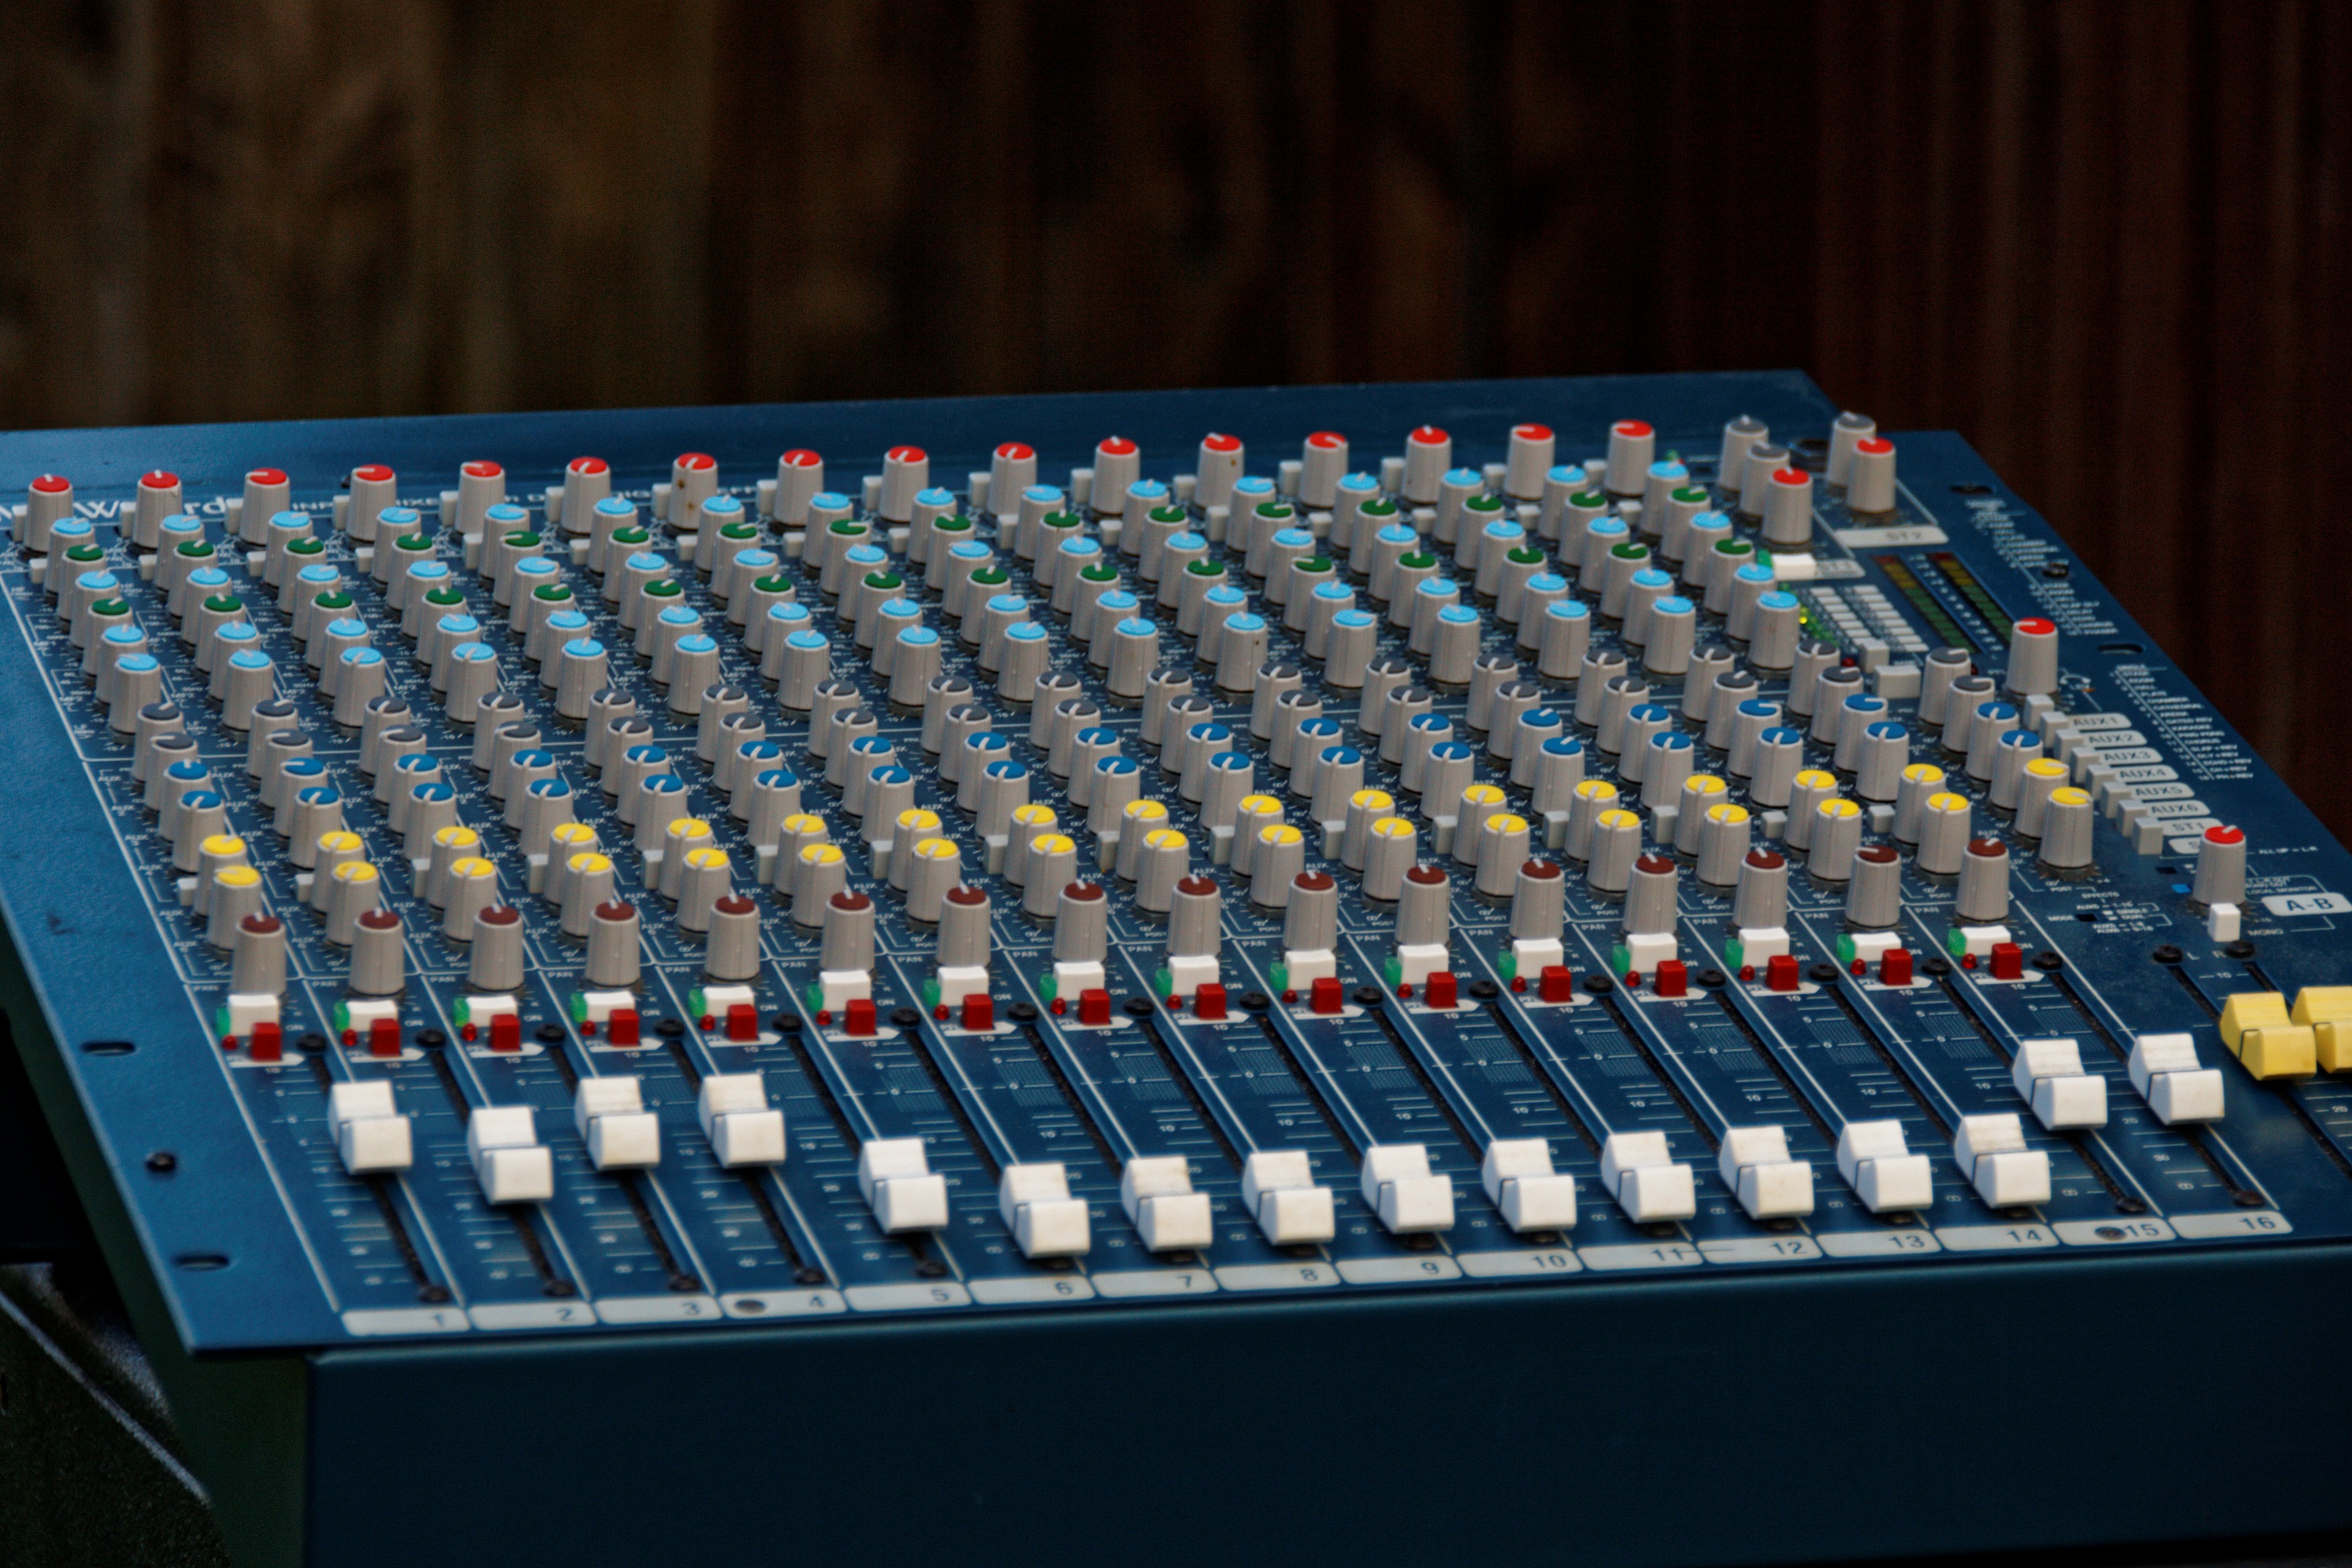
desk, music, technology, controller, audio, mixer, sound, volume, slider, poti, audio equipment, sound mixer, electronic device, audio engineer, mixing console